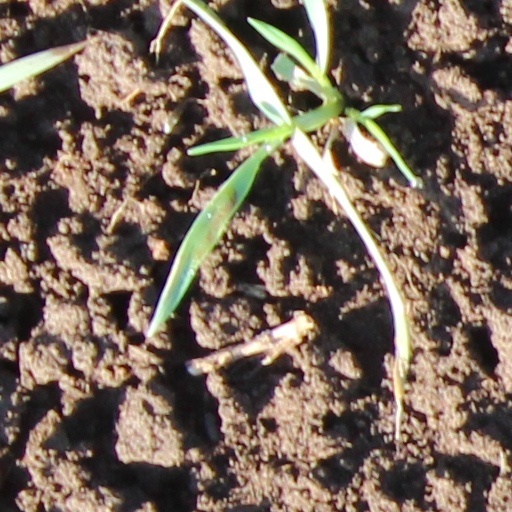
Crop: wheat